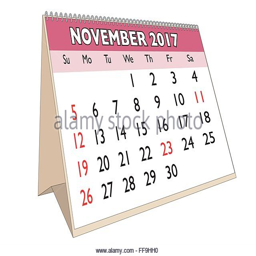
november month in an english calendar for year with festive days .